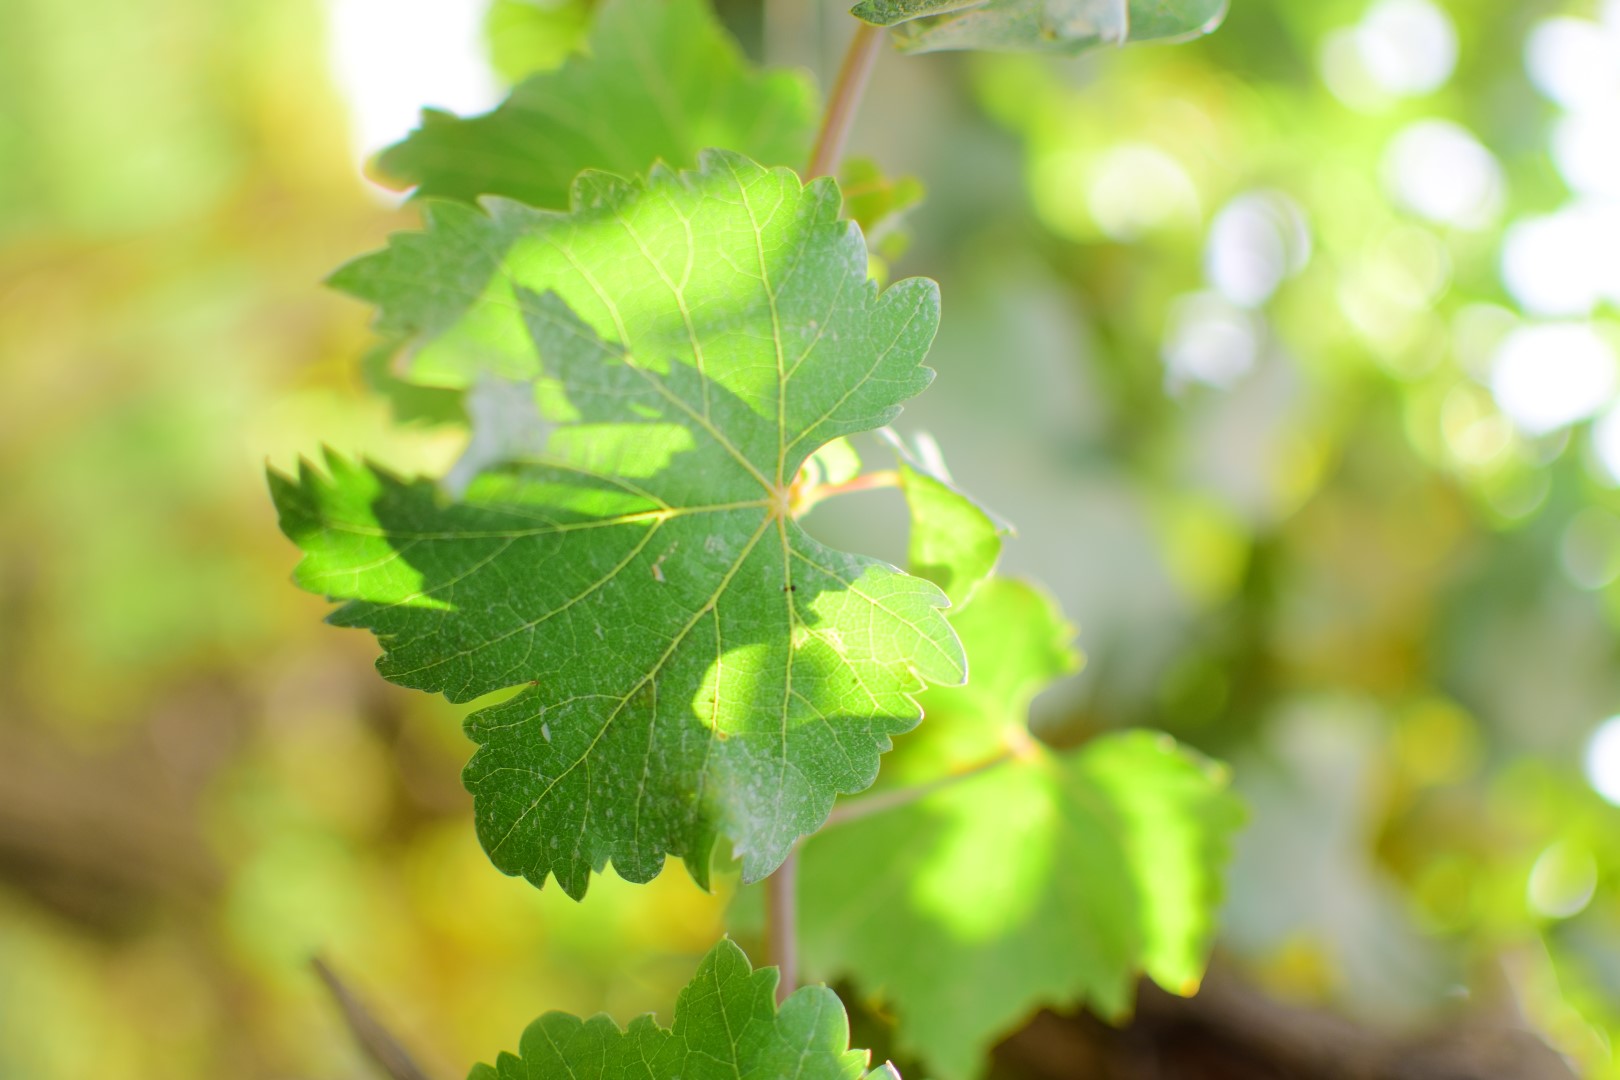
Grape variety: Shdah